Pigott Street

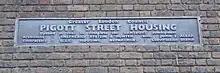
Plaque commemorating the final building phase of Lansbury Estate.

Pigott Street is a road in Limehouse and Poplar, Tower Hamlets, London. The blocks of flats on it form part of the last phase of the building of the Lansbury Estate, and border the southern end of Burdett Road on the west.